Yosemite Falls

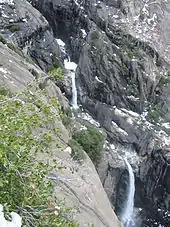
The Middle Cascades, other than the last drop, are not visible from the valley floor

The plunge comprises over half the total drop. Trails from the valley floor and down from other park areas outside the valley lead to both the top and base of Upper Yosemite Fall.